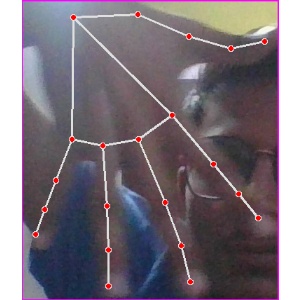
अक्षर: ढ